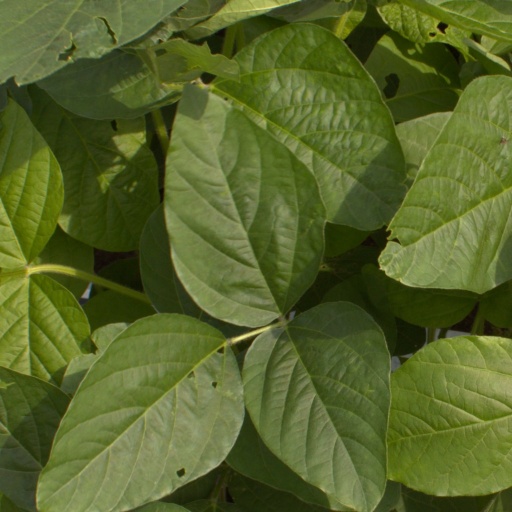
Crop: soybean